Presidential lecterns of the United States

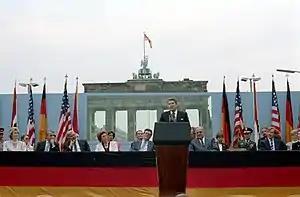
In 1987, President Ronald Reagan used a Blue Goose lectern to give the "Tear down this wall!" speech in West Berlin

Described by Politico as "bulky" and "formal", and named by the United States Secret Service after the color of its top and its gooseneck microphone, the bullet-resistant or bullet-proof Blue Goose lecterns are boxy, with a dark blue desk section and dark panels on their wide bases. They reportedly weigh several hundred pounds and are often transported in an aluminum crate. The lecterns often feature glass-paned teleprompters placed on their corners, with space for paper copies of a script in case of errors, as well as space for a glass of water. Dual Shure SM57 microphones have been used for most of the lecterns' appearances, with the occasional use of condenser microphones under the Clinton and Trump presidencies. In 2010, former Chief of Protocol of the United States Mary Mel French wrote that checking and adjusting the height of the lecterns is part of event protocol at the White House and that a small stool can be pulled out from beneath the lecterns to account for the differing heights of multiple speakers.